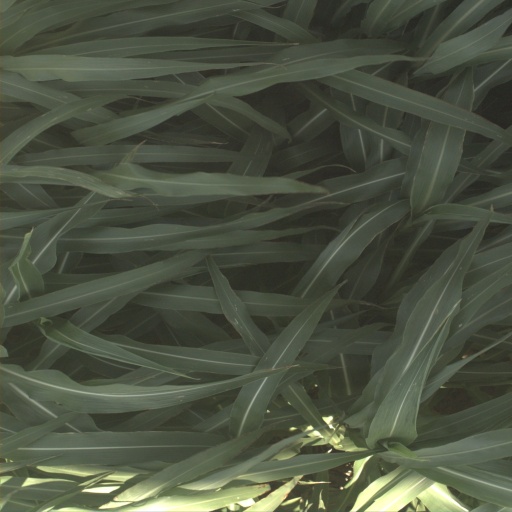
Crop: sorghum